The Prince of Homburg (play)

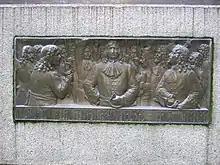
Relief showing the Prince of Homburg on the Heinrich von Kleist monument of 1910 in Frankfurt an der Oder

The play was not published or produced during Kleist's lifetime. The author dedicated his work to Princess Marianne of Hesse-Homburg, the protagonist's great granddaughter and wife of Prince William of Prussia. The princess felt her family honour insulted by the play and blocked its productions. In a shortened version under the title "Die Schlacht von Fehrbellin" it had its premiere in Vienna in 1821, but after only four performances was taken off when Archduke Karl objected to it. In 1828 it was performed for the first time in Berlin, again in a shortened form, but after three performances the King banned it.